Tom Franklin (rugby union)

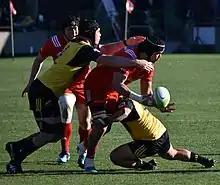
Franklin in 2018

Tom Franklin (born 11 August 1990) is a New Zealand rugby union player who currently plays as a lock for in New Zealand's domestic National Provincial Championship competition and the in Super Rugby.